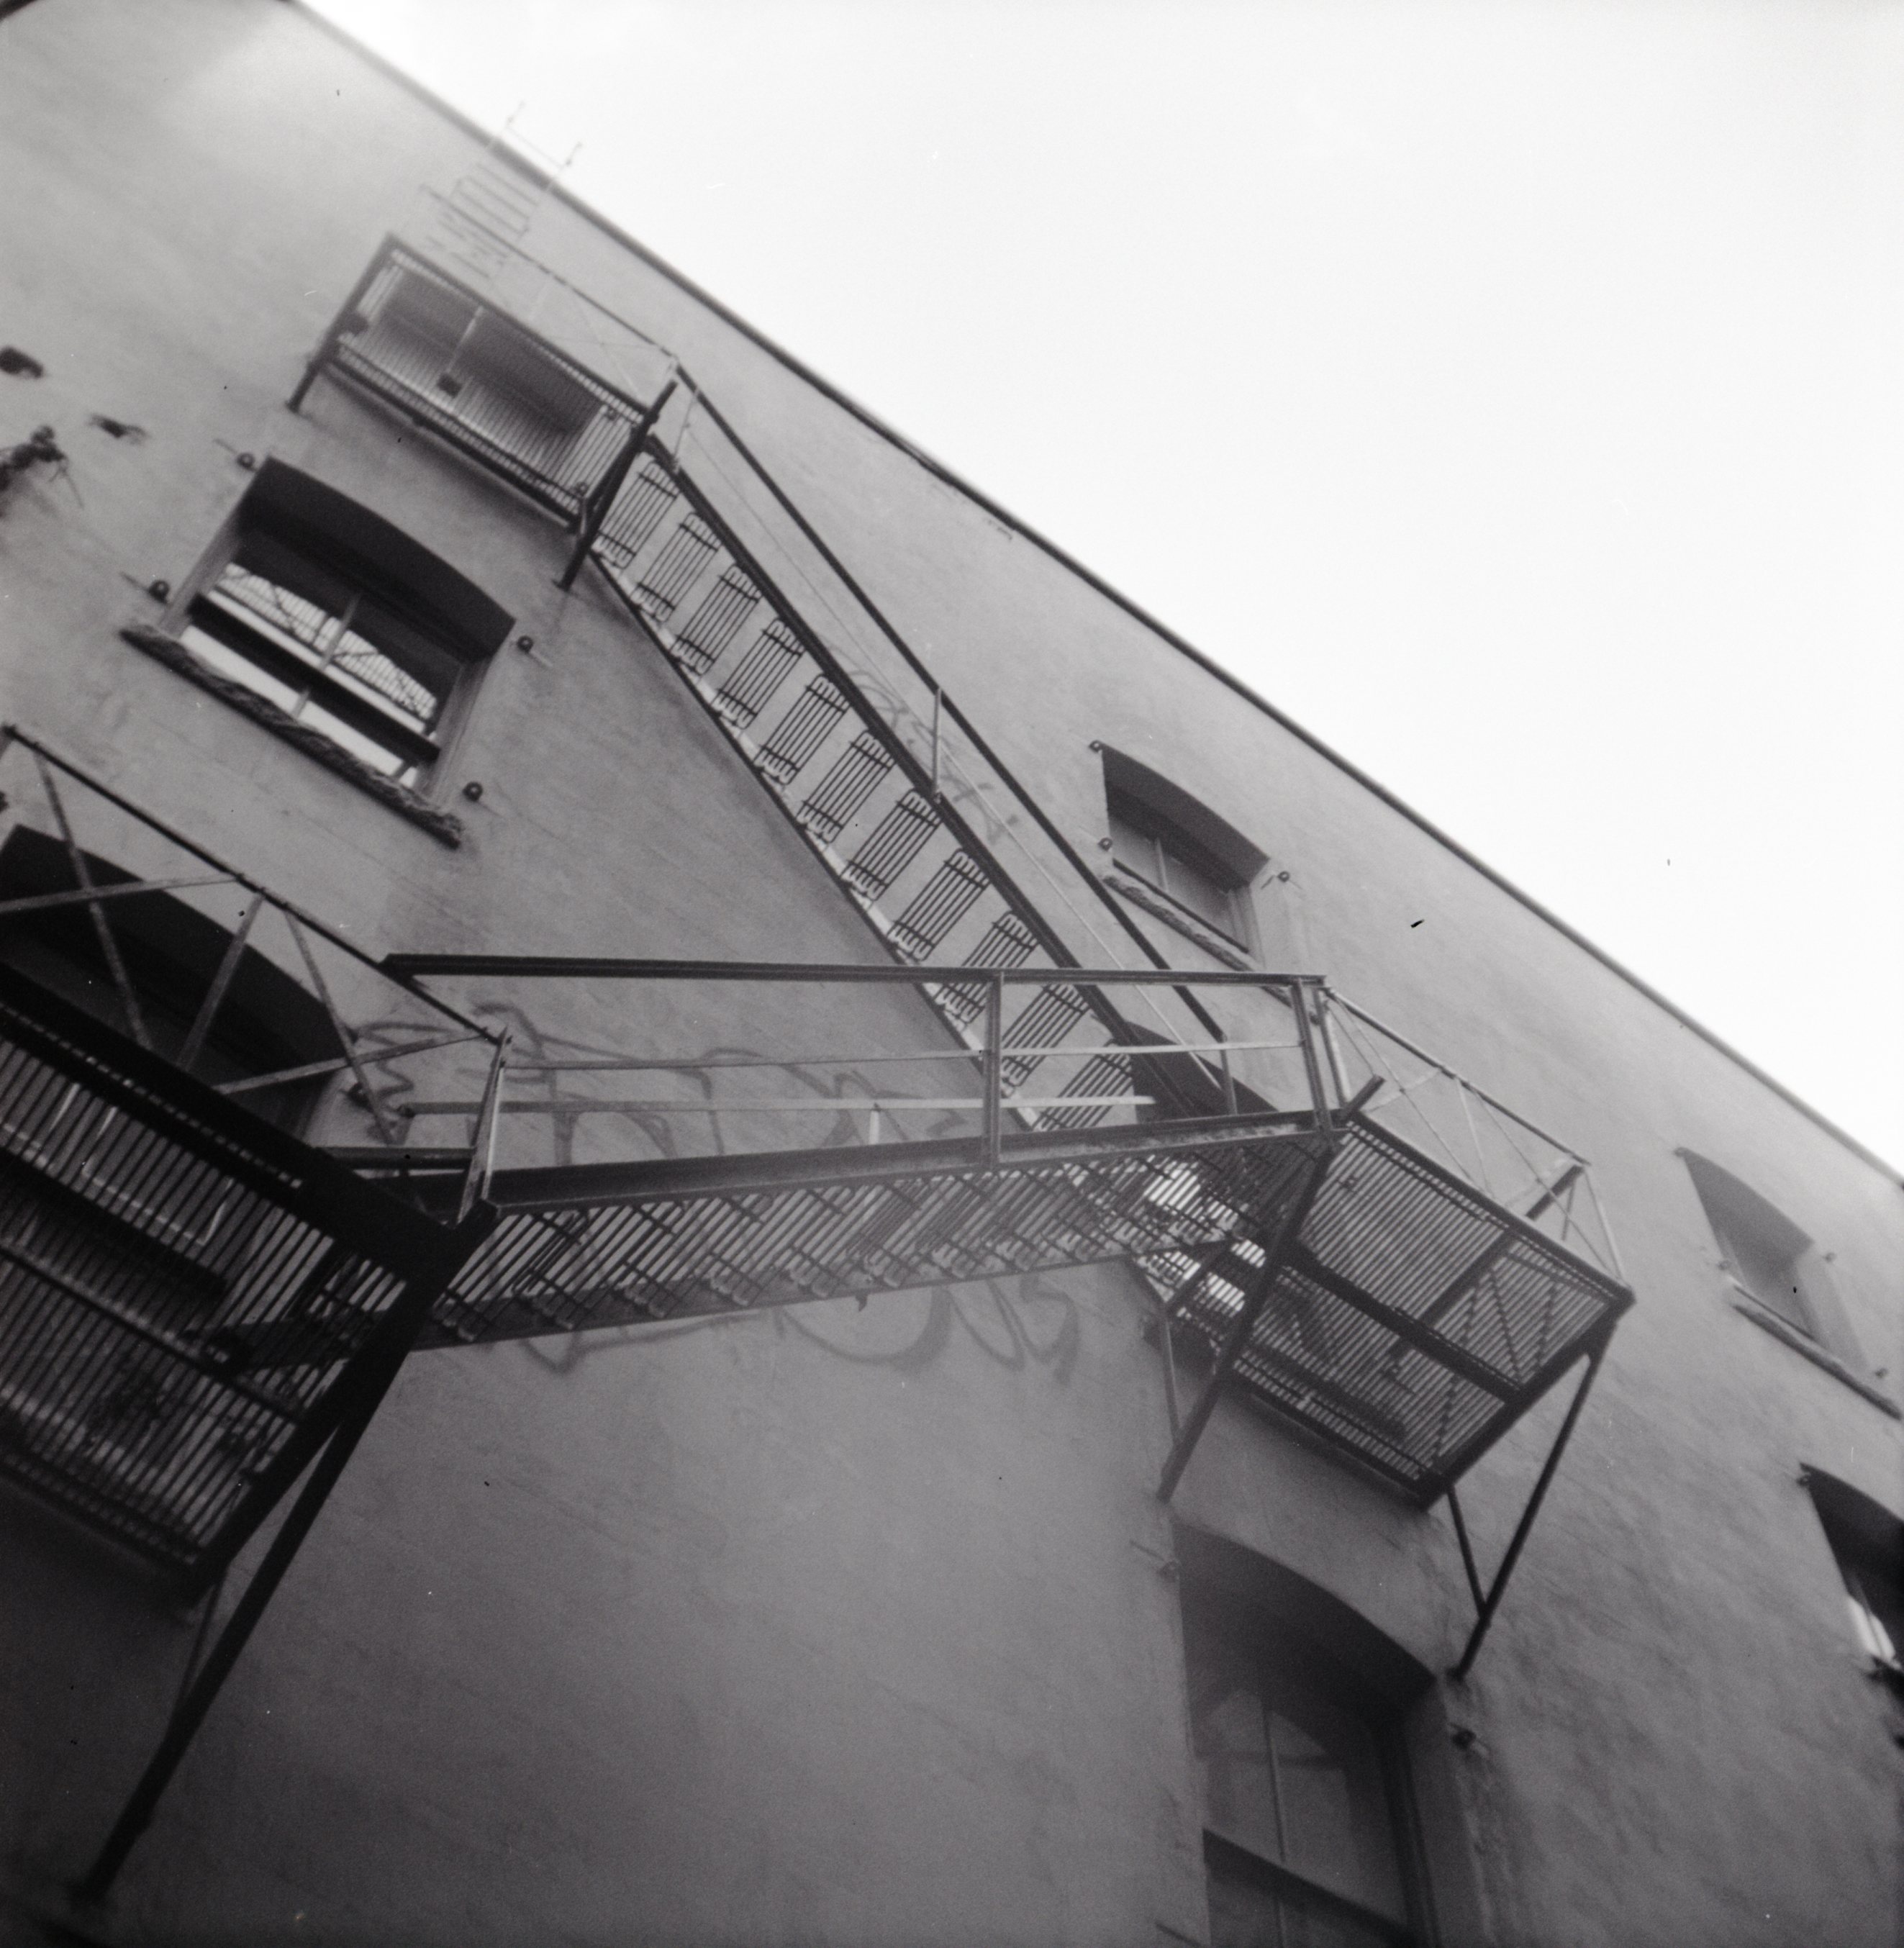
wing, airplane, aircraft, vehicle, aviation, flight, monochrome, stairs, 120film, kodaktrix400, kodakbrownie, epsonv550, kodakhawkeyebrownie, military aircraft, monochrome photography, atmosphere of earth